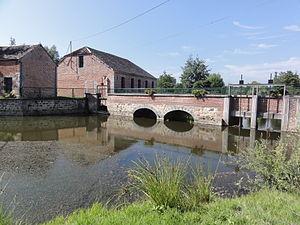
Liessies (Nord, Fr) pont et moulin Helpe Majeure
L’Helpe Majeure est une rivière belge et française, affluent de la Sambre, donc sous-affluent de la Meuse. Si la quasi-totalité de son cours de 70 kilomètres se situe sur le territoire français, sa source et près du tiers de son bassin versant sont en revanche localisés en Belgique.